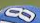
Number: 8